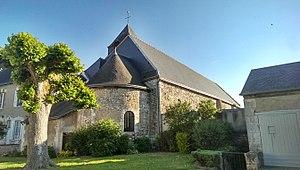
L'église Saint-Julien de Chambon-sur-Cisse, dans le Loir-et-Cher. Photo prise avec le mode HDR du HTC One.
Chambon-sur-Cisse est une ancienne commune française située dans le département de Loir-et-Cher en région Centre-Val de Loire.